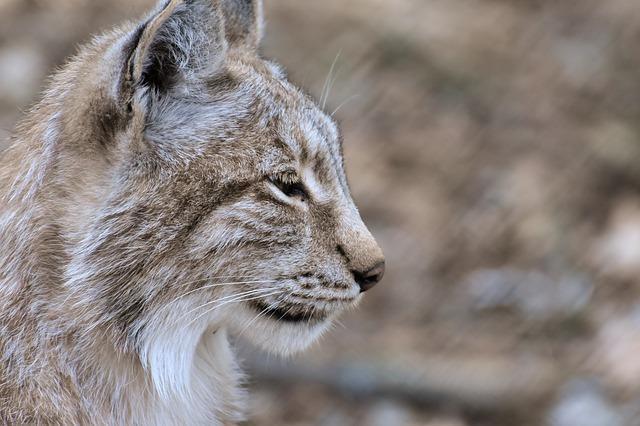
cat